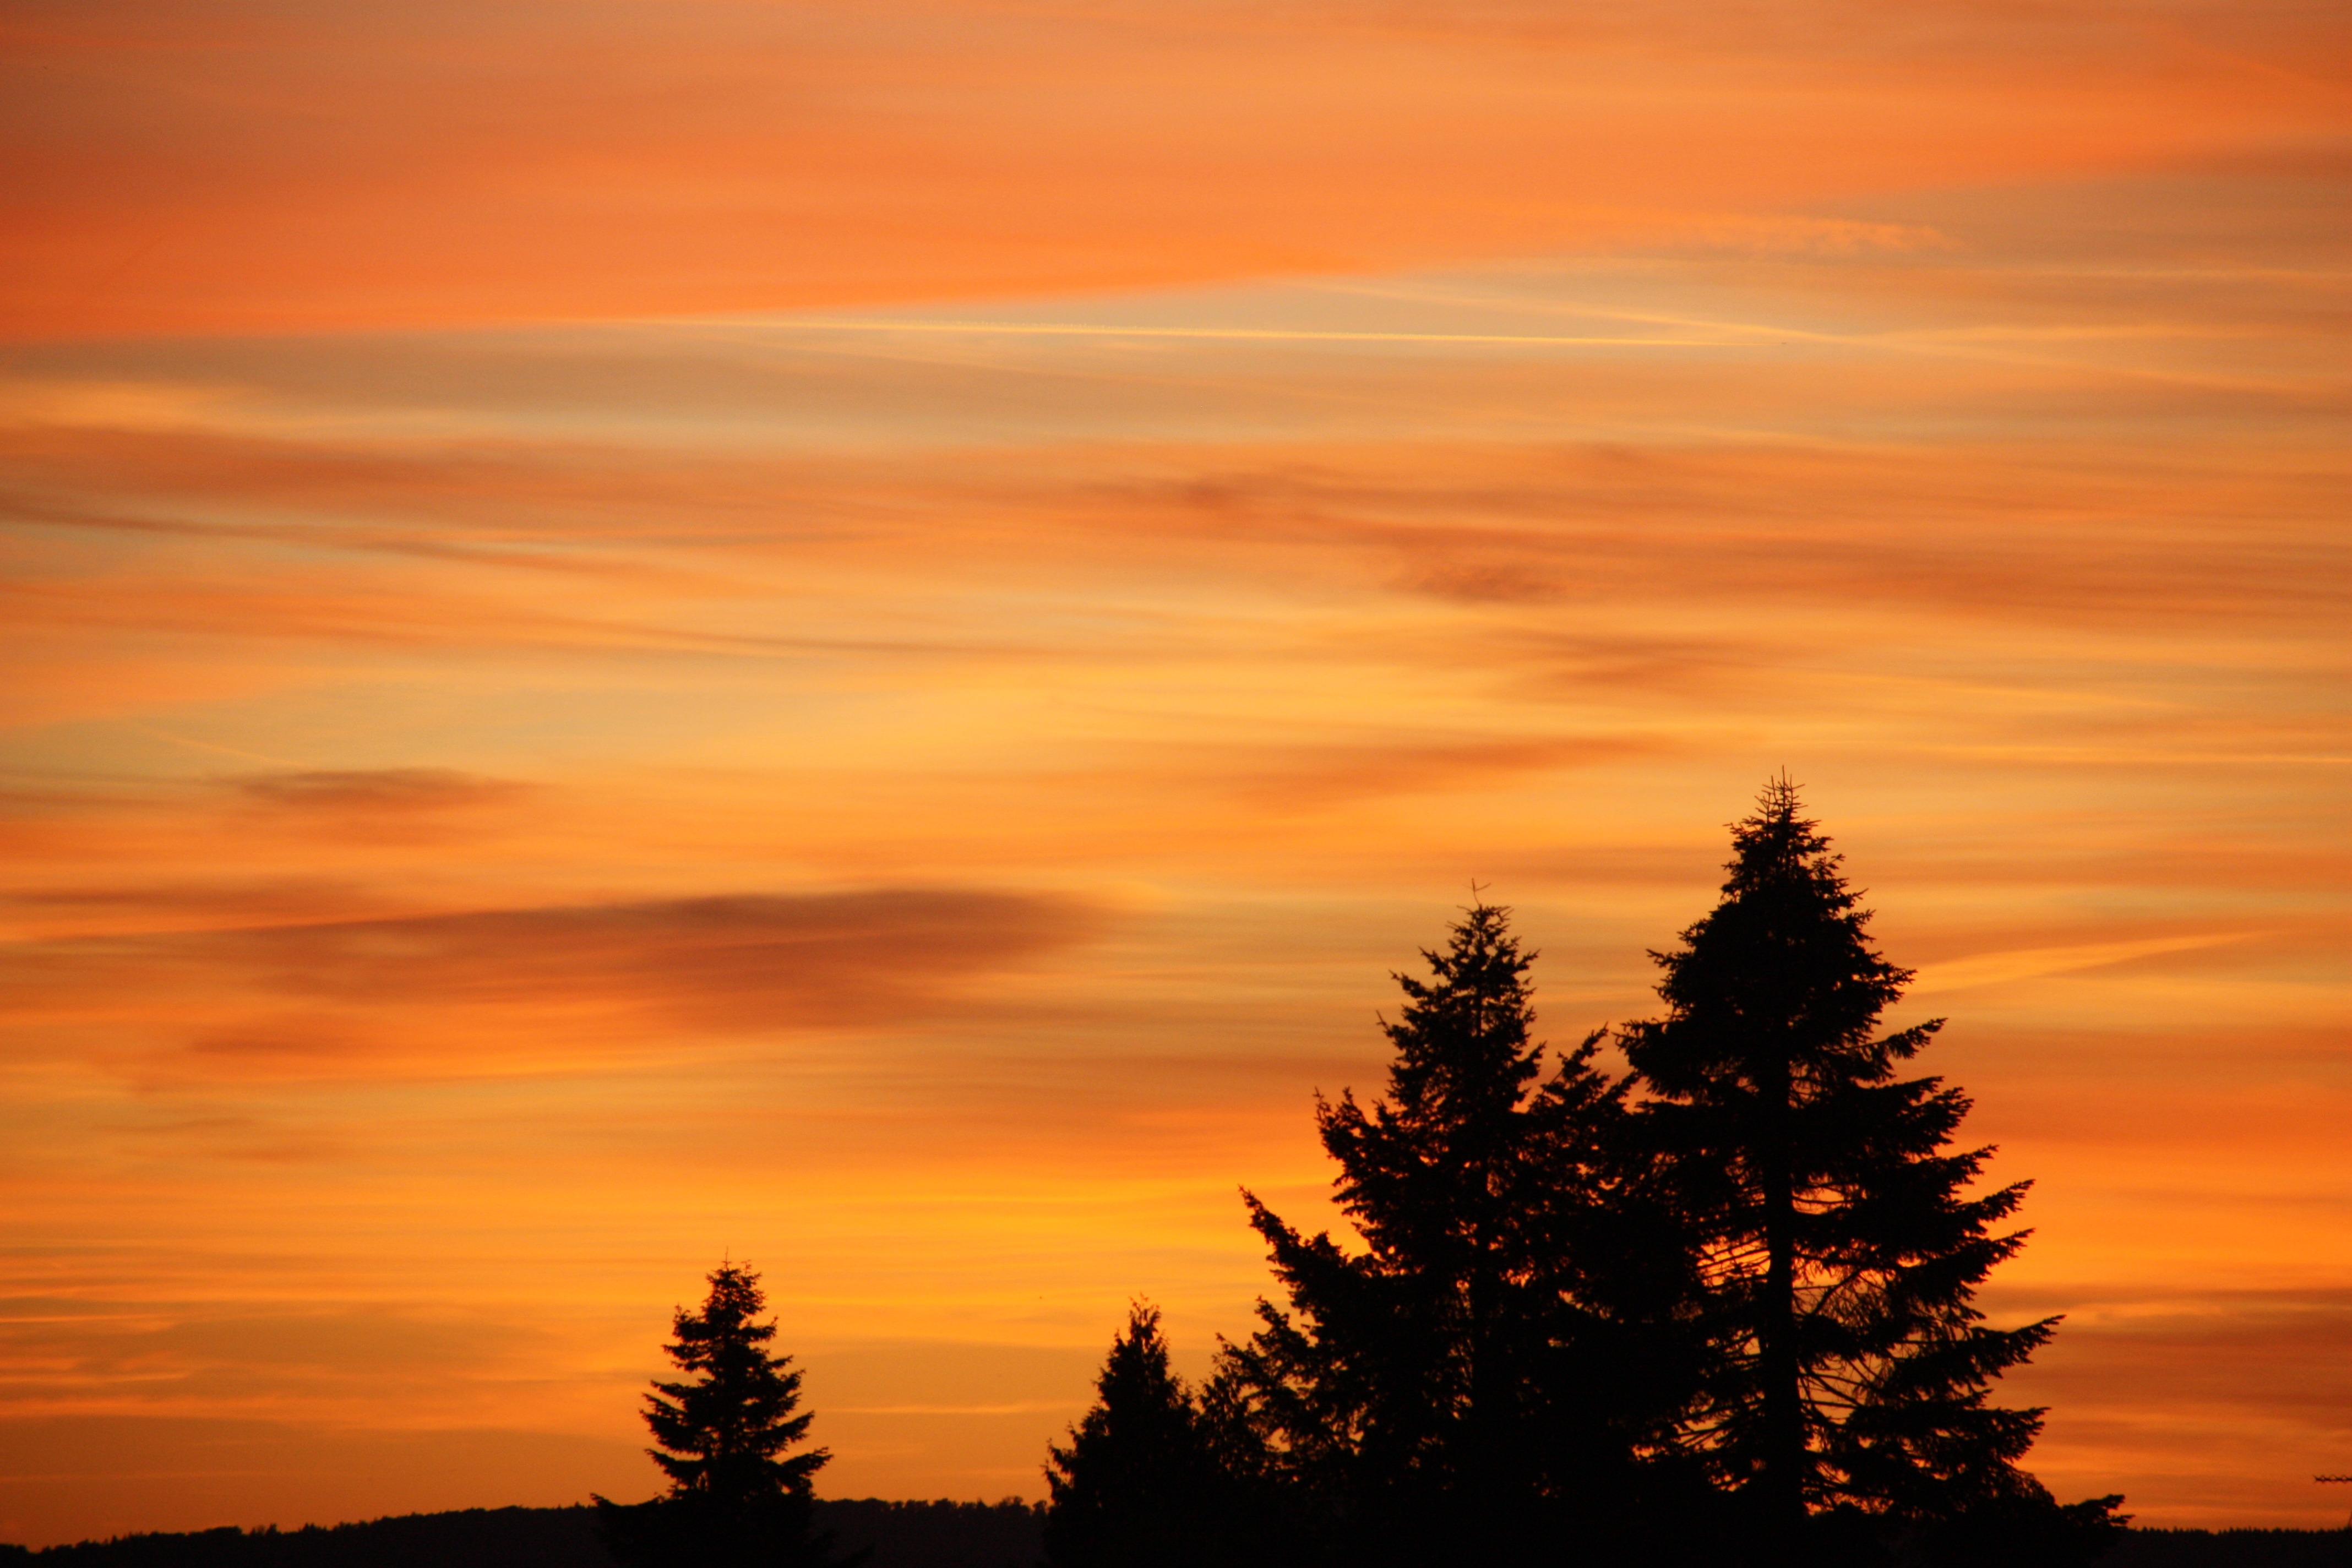
tree, horizon, silhouette, cloud, sky, sunrise, sunset, field, sunlight, morning, dawn, atmosphere, dusk, evening, trees, afterglow, red sky at morning